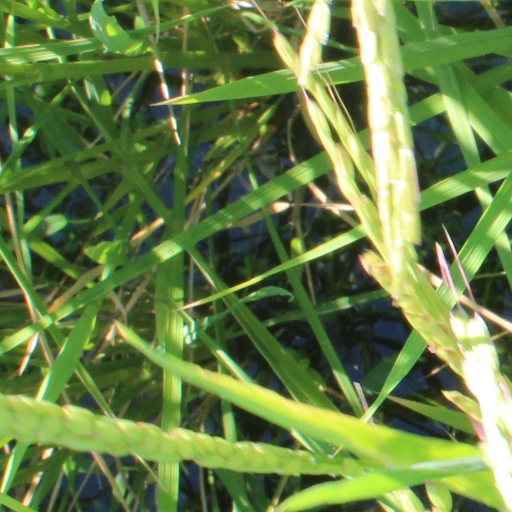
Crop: rice